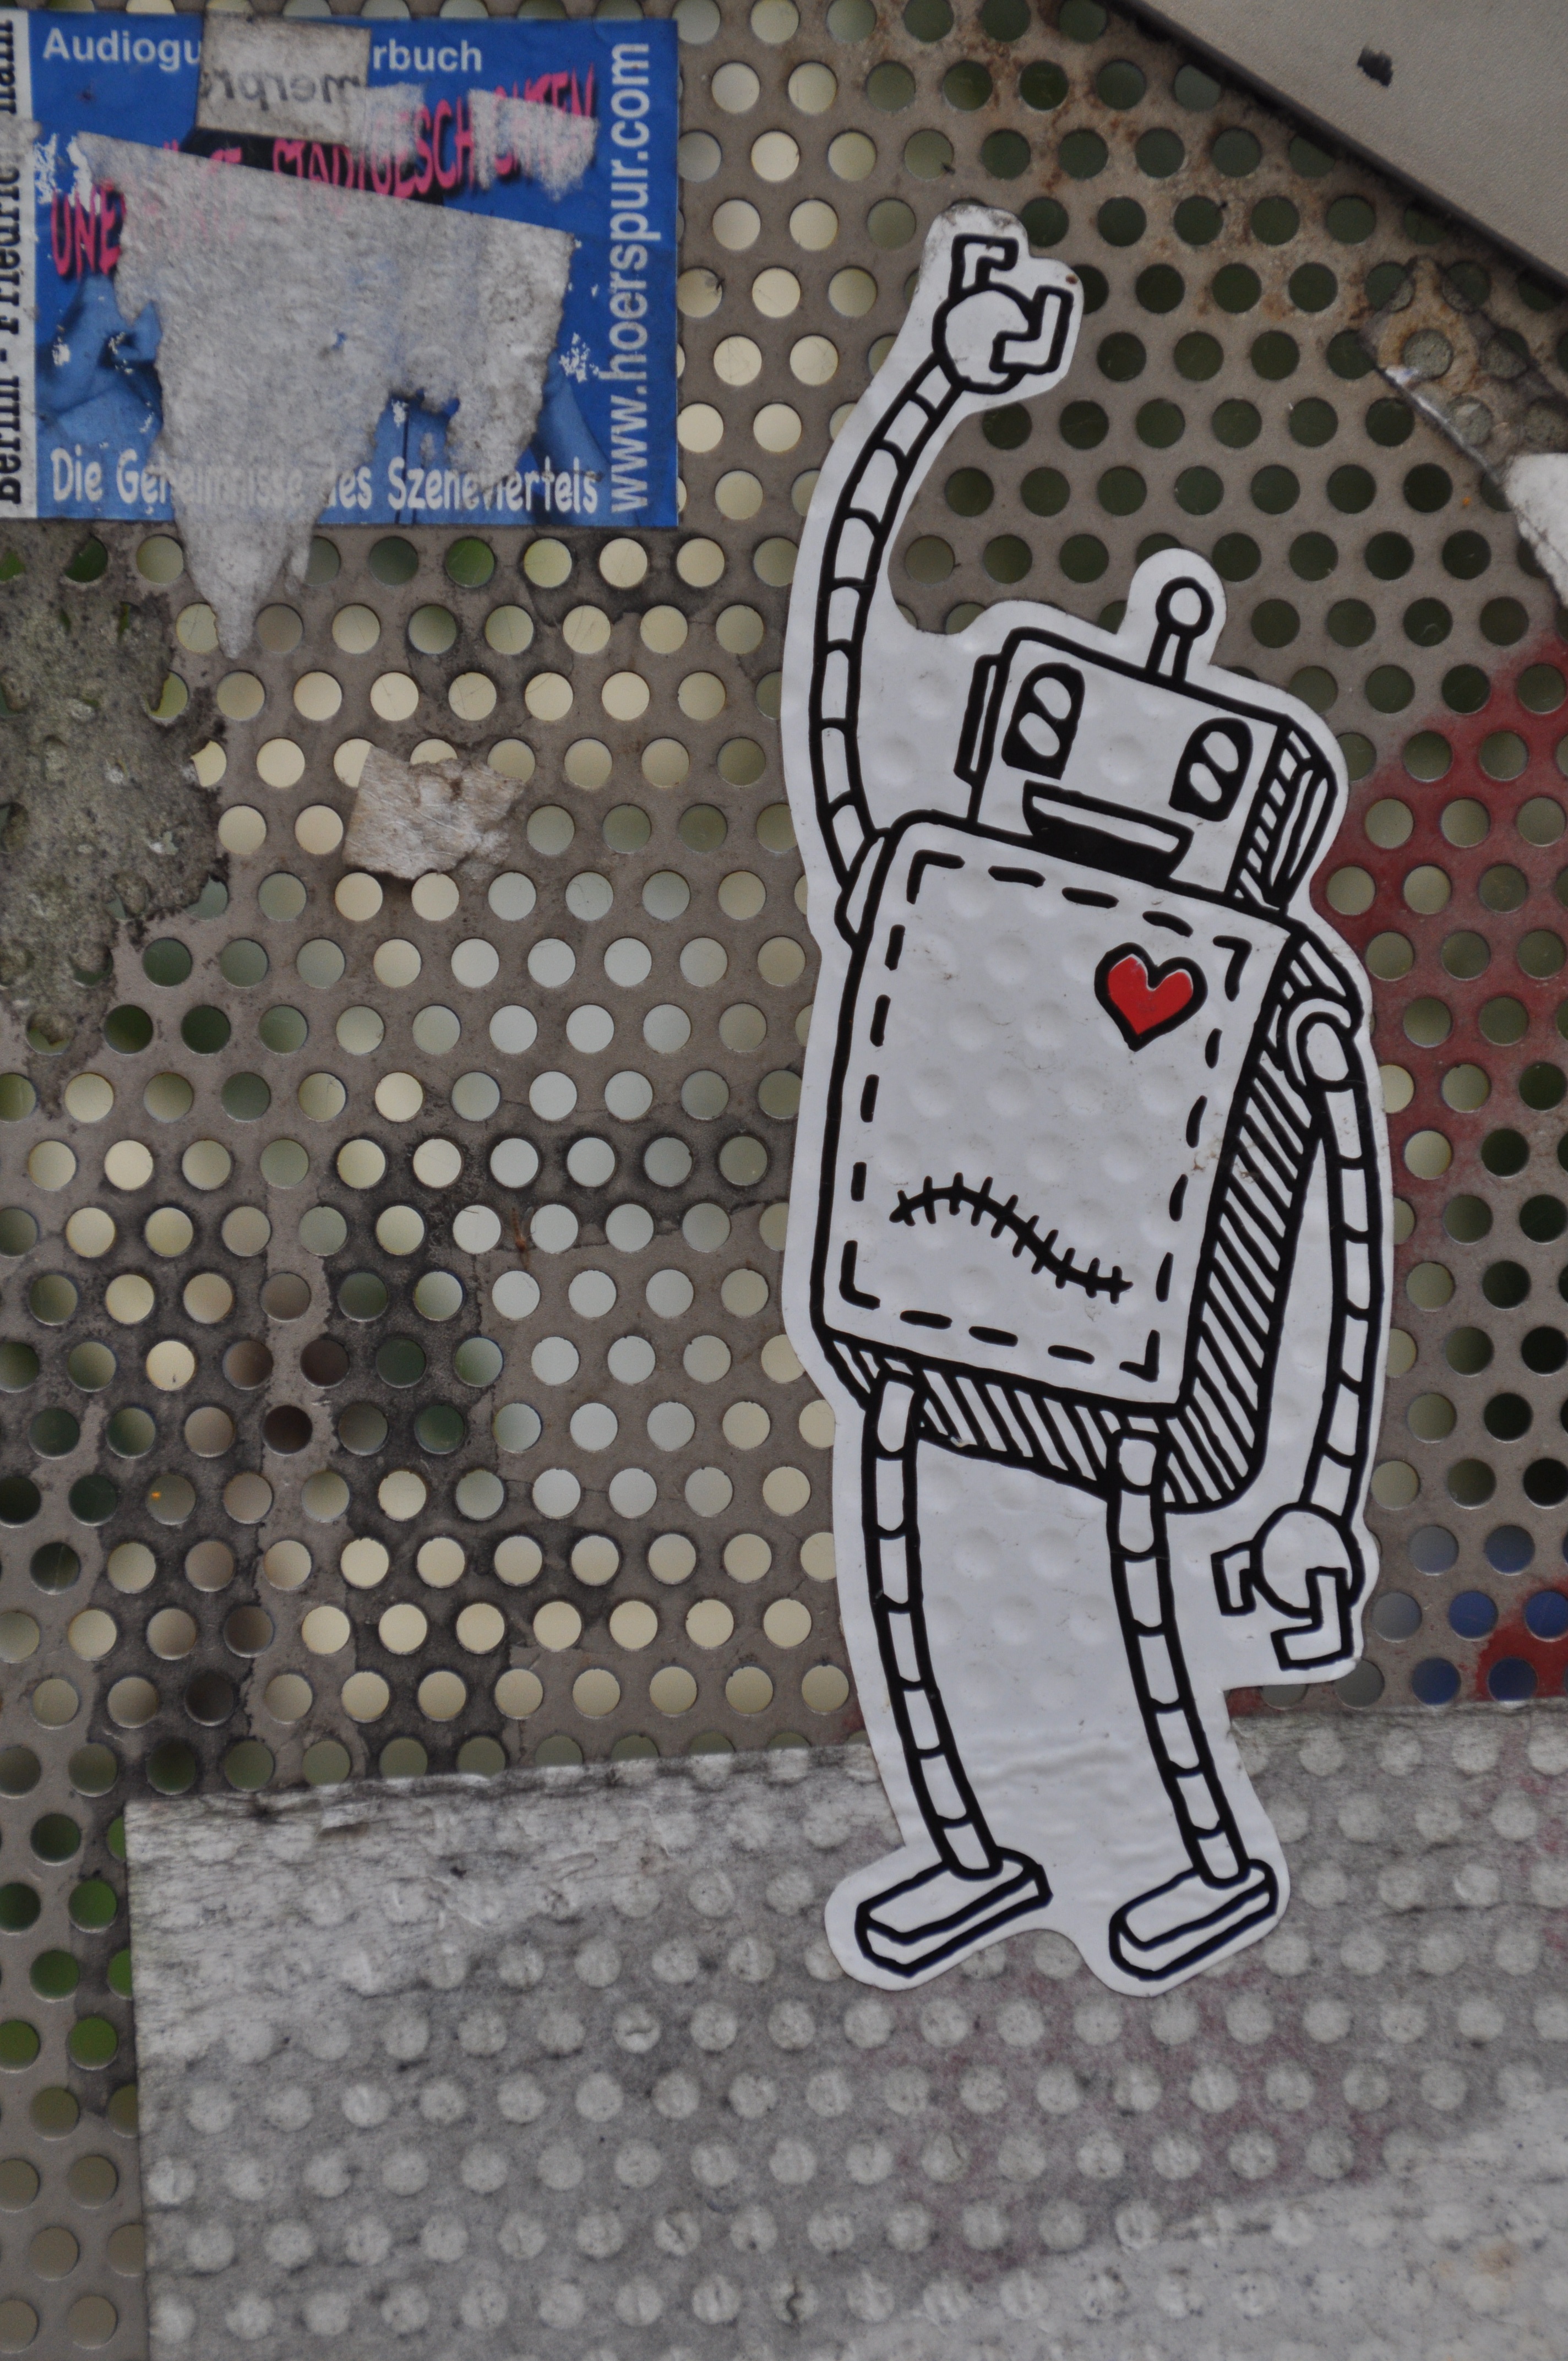
pattern, graffiti, street art, art, drawing, design, mural